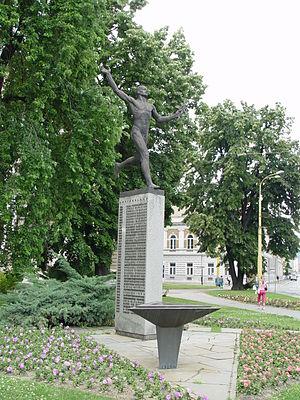
Le Marathon international de la Paix de Košice ou MMM est le plus ancien marathon d'Europe et le second du monde après celui de Boston. Il est couru chaque année depuis 1924 sauf en 1938 et 1940 en raison de la situation politique et militaire, et les marathons des années 1939 et de 1941 à 1944 se sont déroulés sans la participation d'un seul coureur étranger.